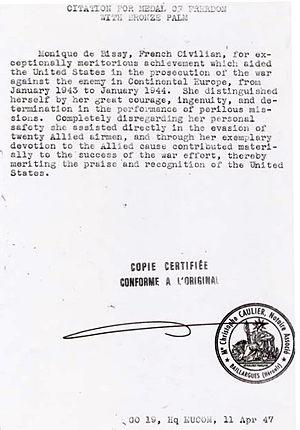
Monique de Bissy est une résistante franco-belge née le 13 mars 1923 à Schaerbeek et décédée le 17 novembre 2009 à Rouet.